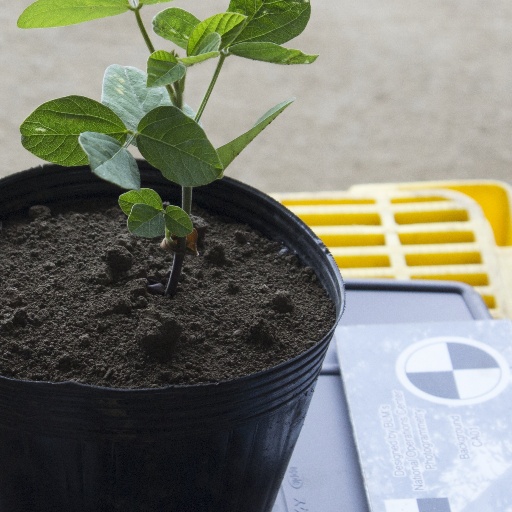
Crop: soybean